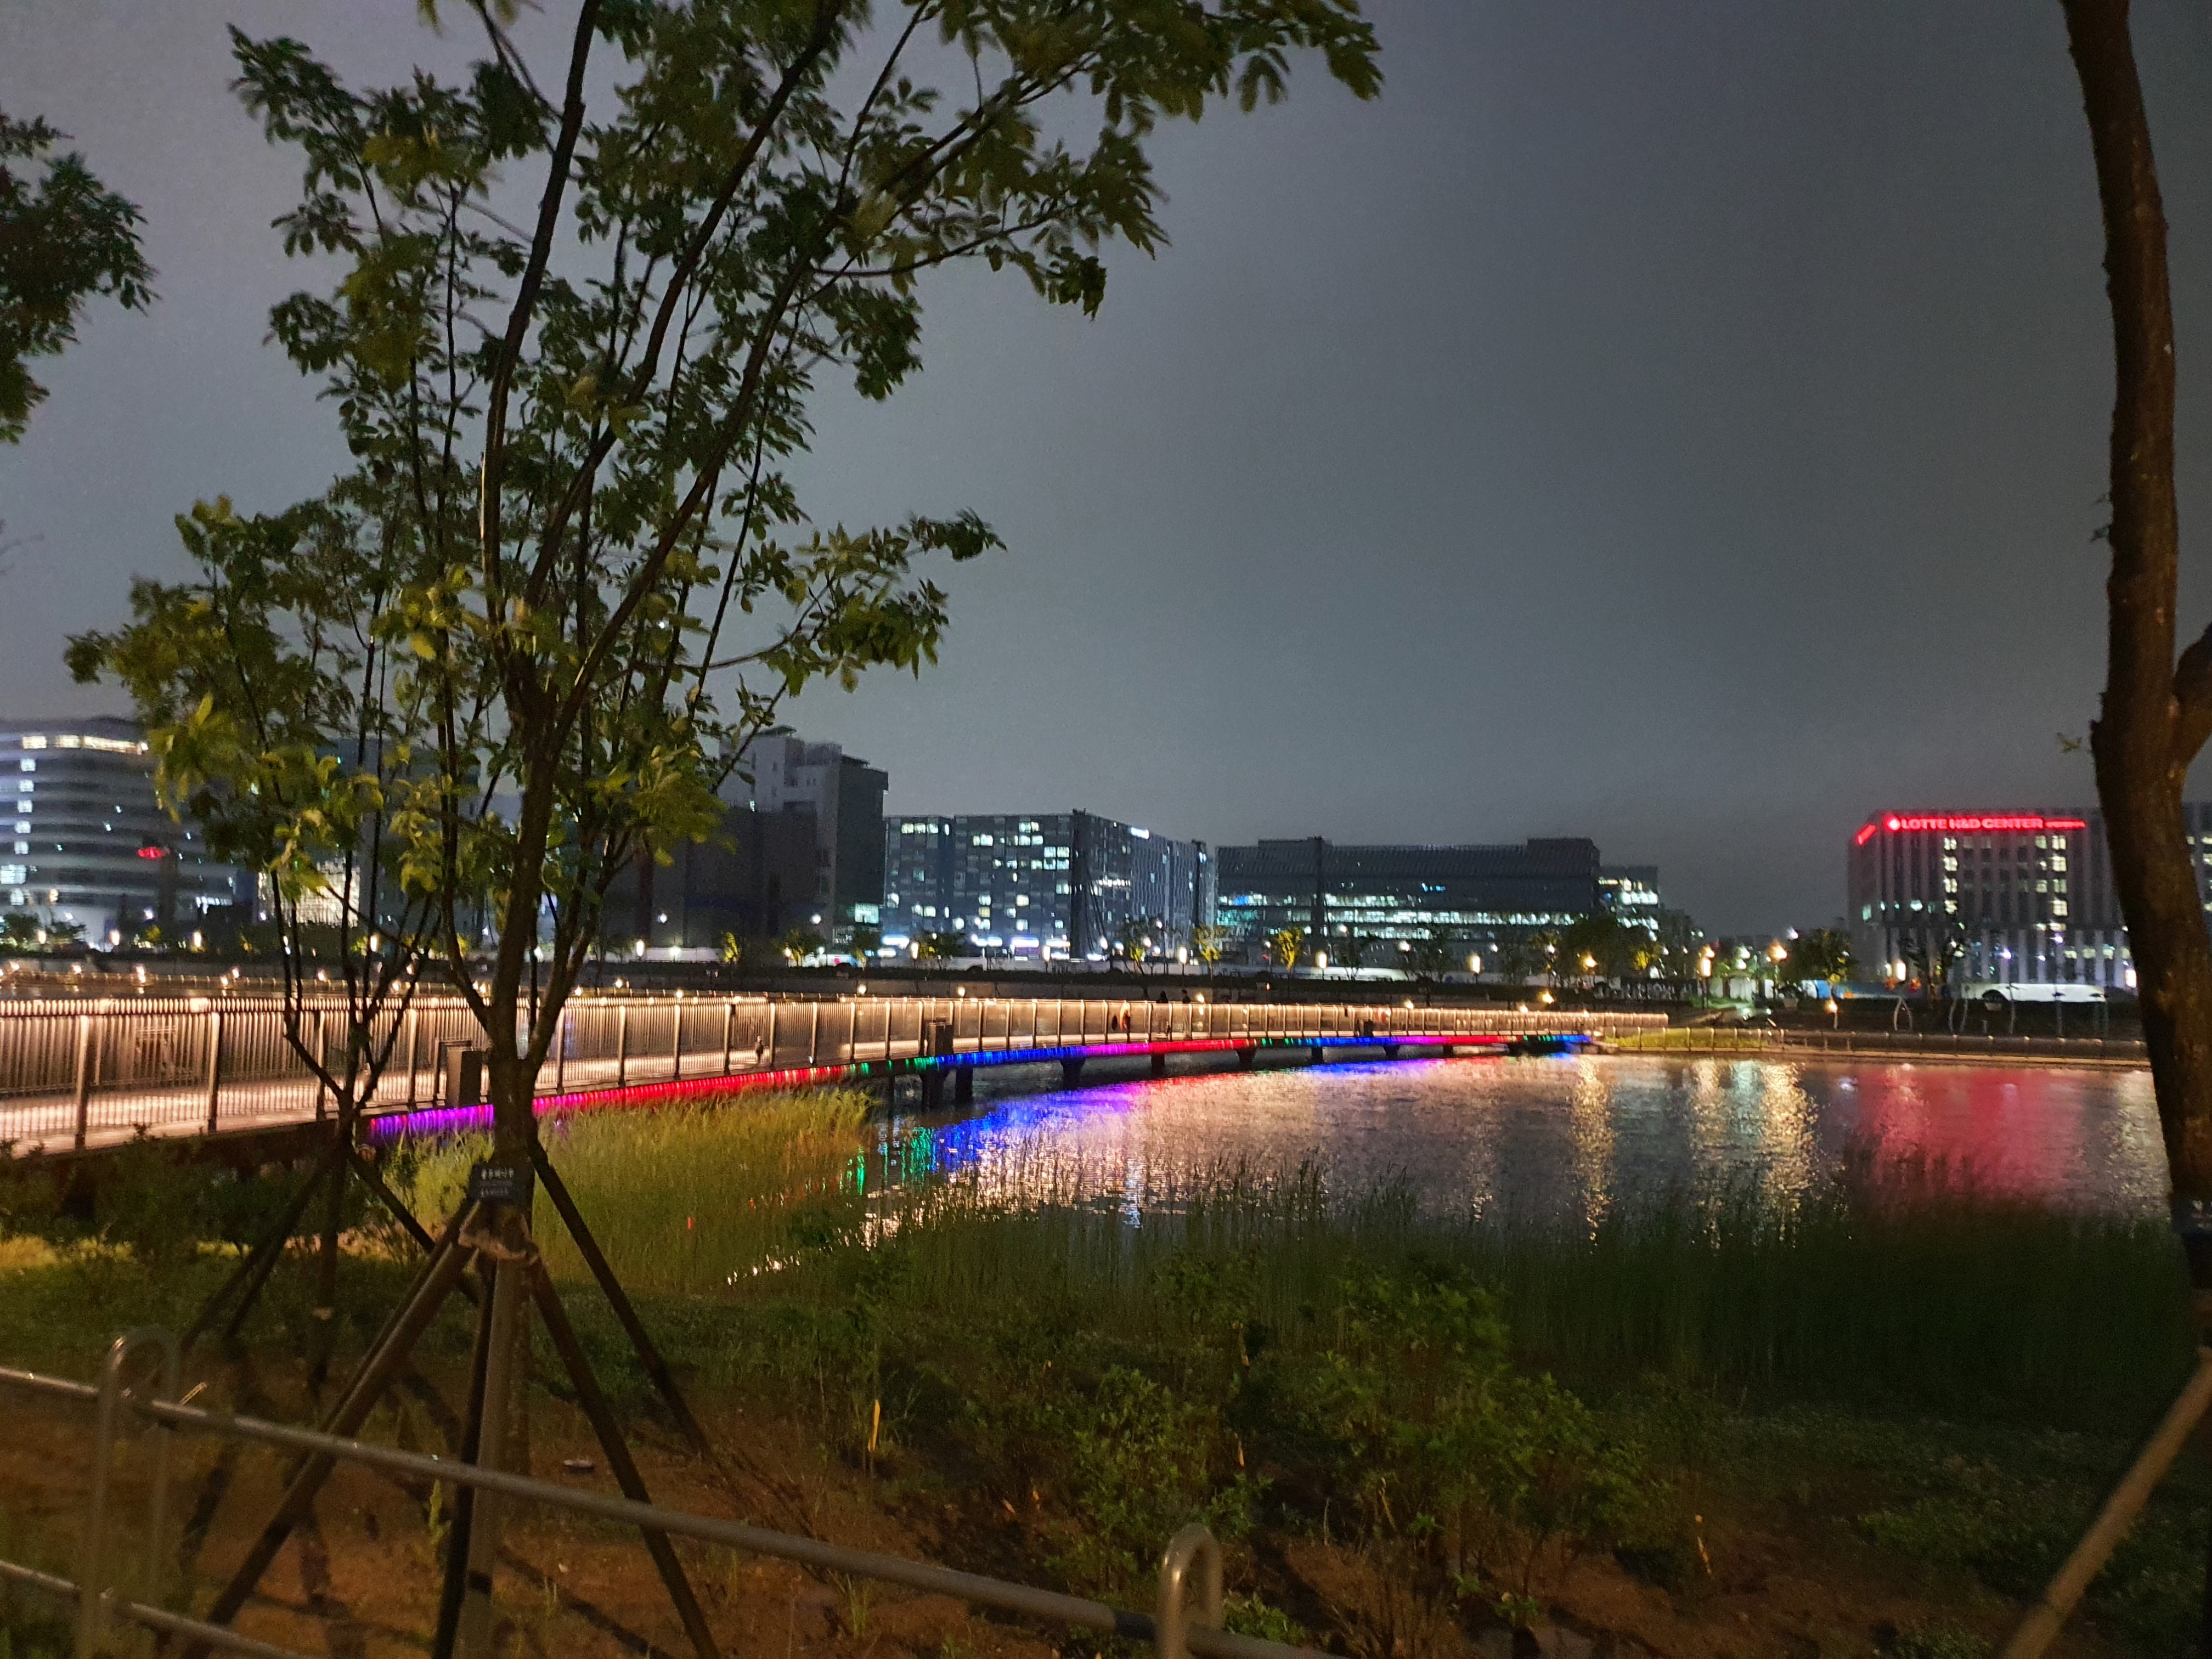
night, view, lake, park, metropolitan area, sky, reflection, tree, urban area, city, architecture, waterway, cityscape, river, evening, plant, photography, metropolis, skyline, tower block